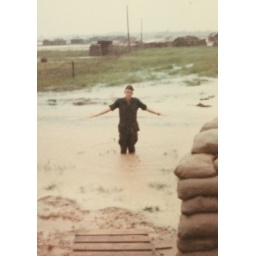
Jack measures water in company street